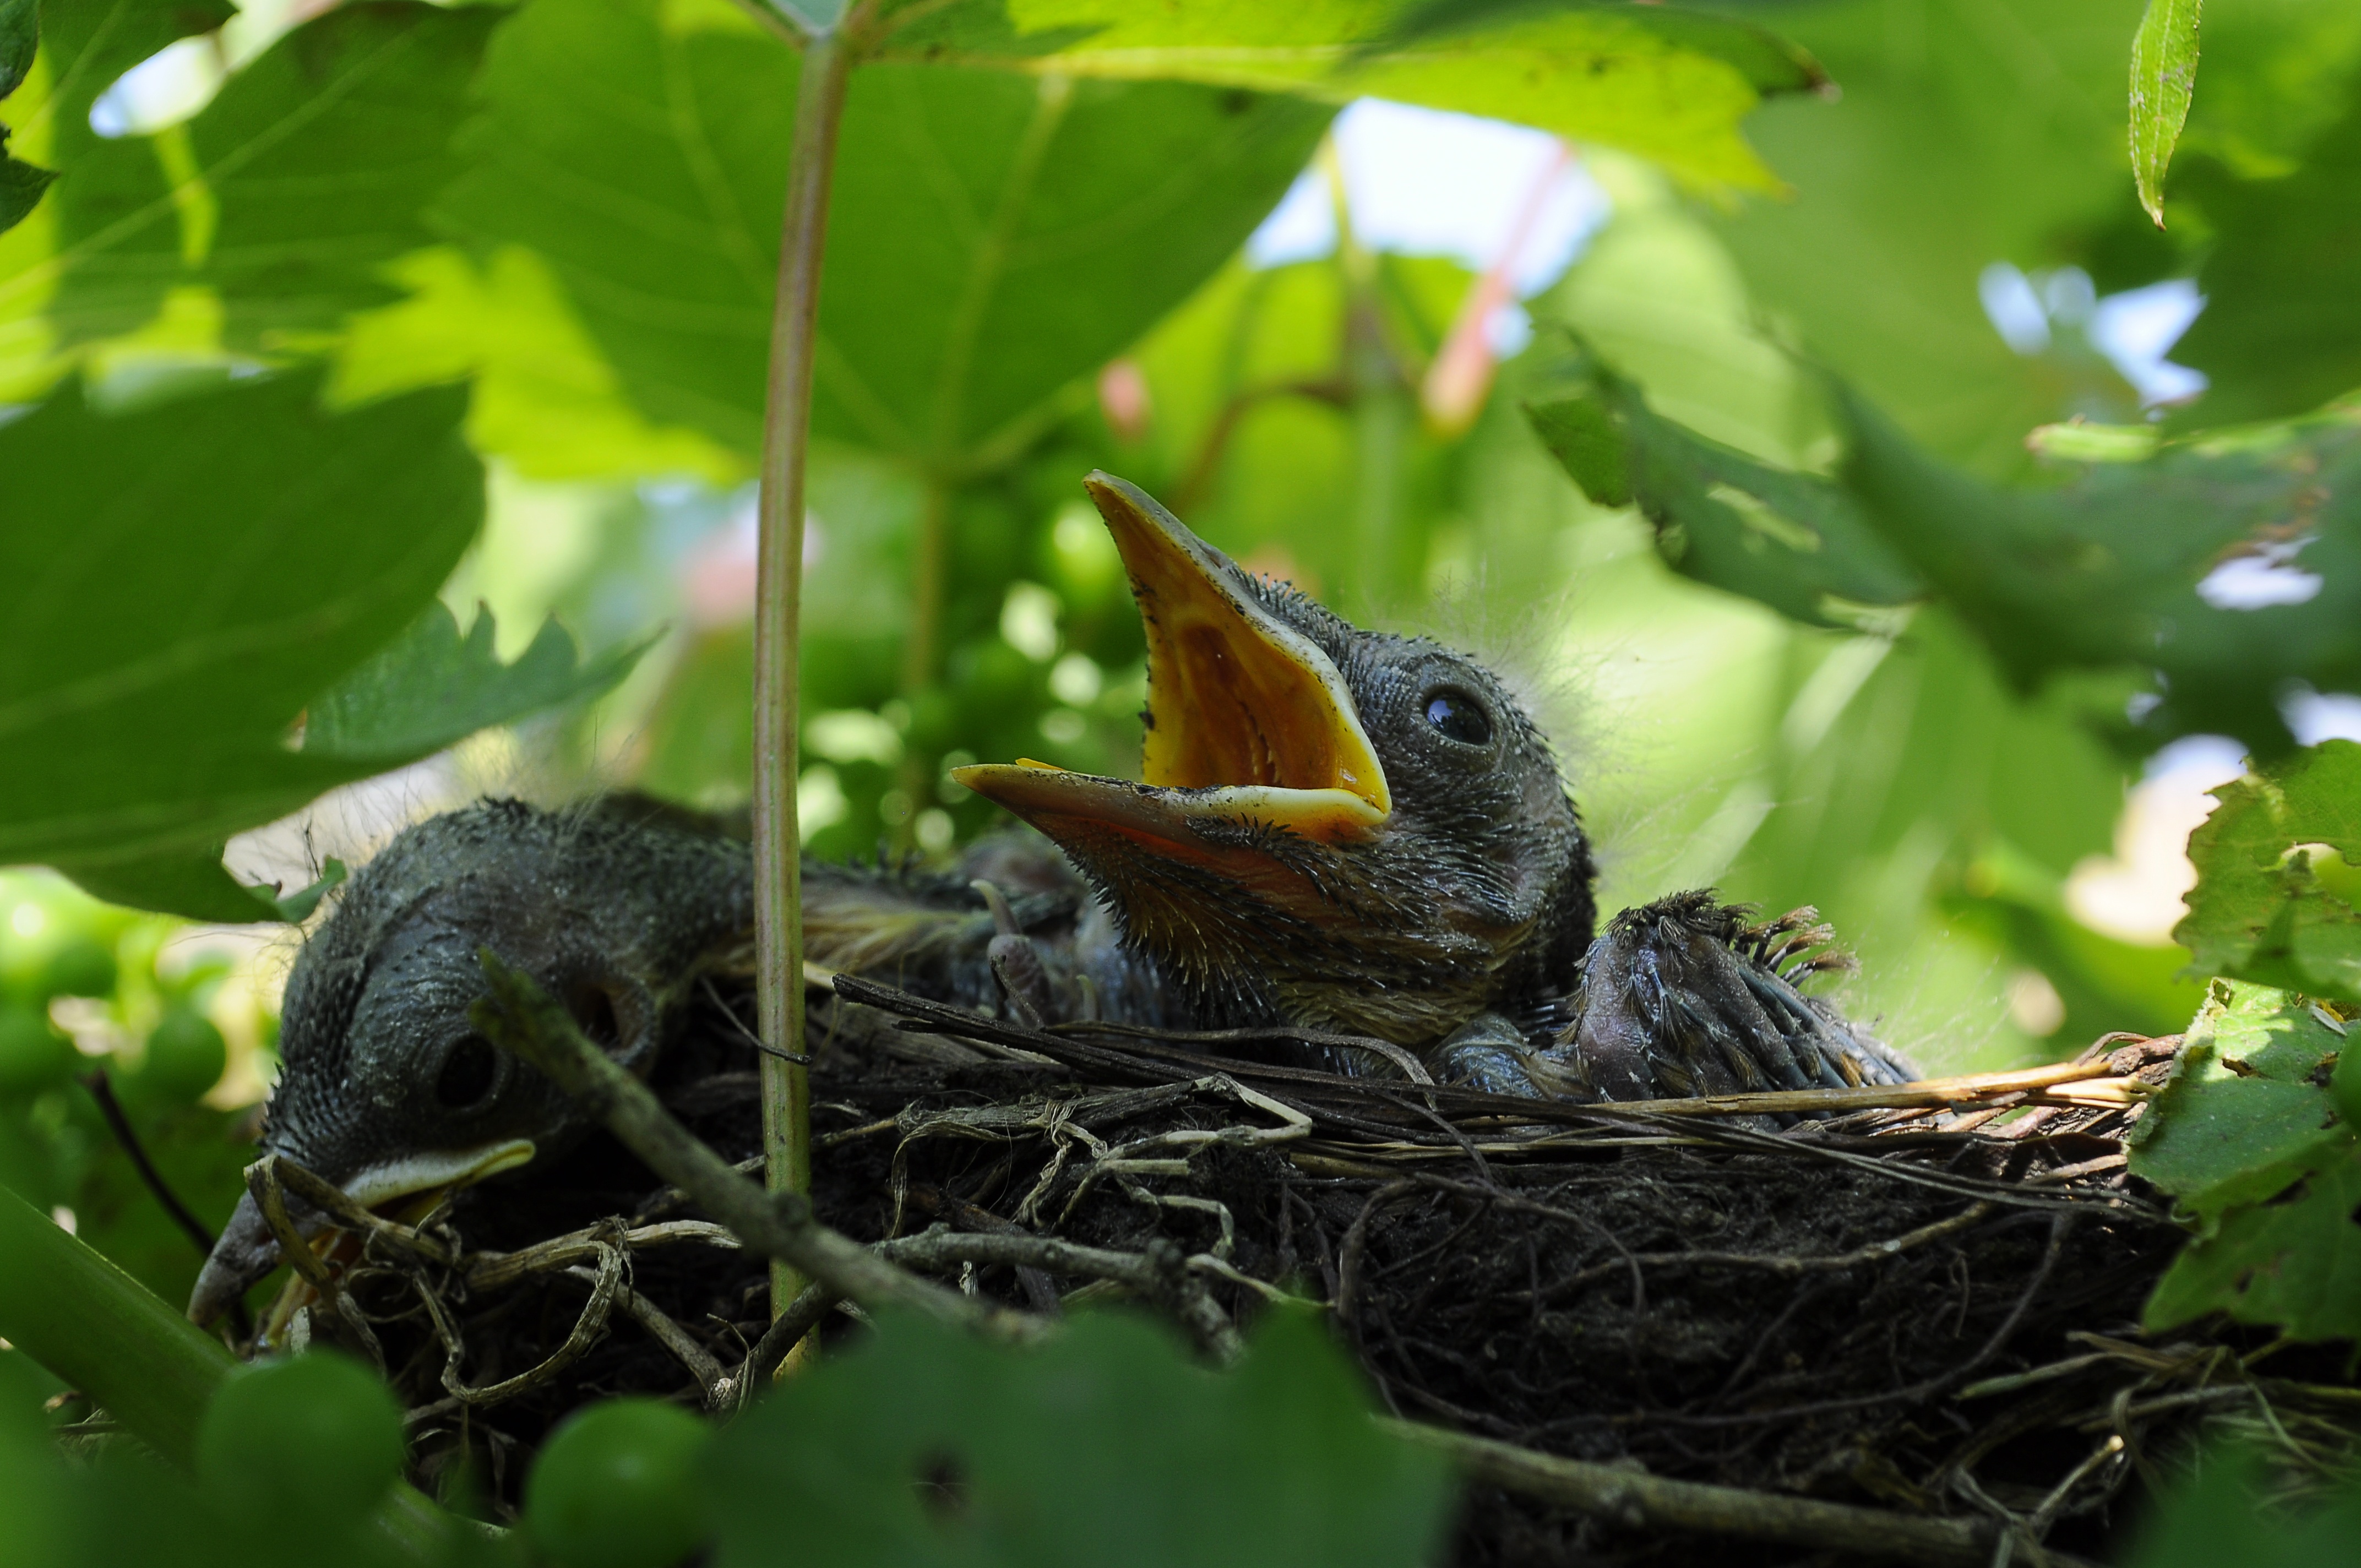
nature, branch, bird, flower, wildlife, green, beak, fauna, vertebrate, nest, blackbird, cub, old world flycatcher, perching bird